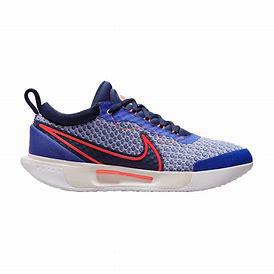
Brand: Nike
Model: Court Zoom Pro